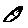
Label: 0